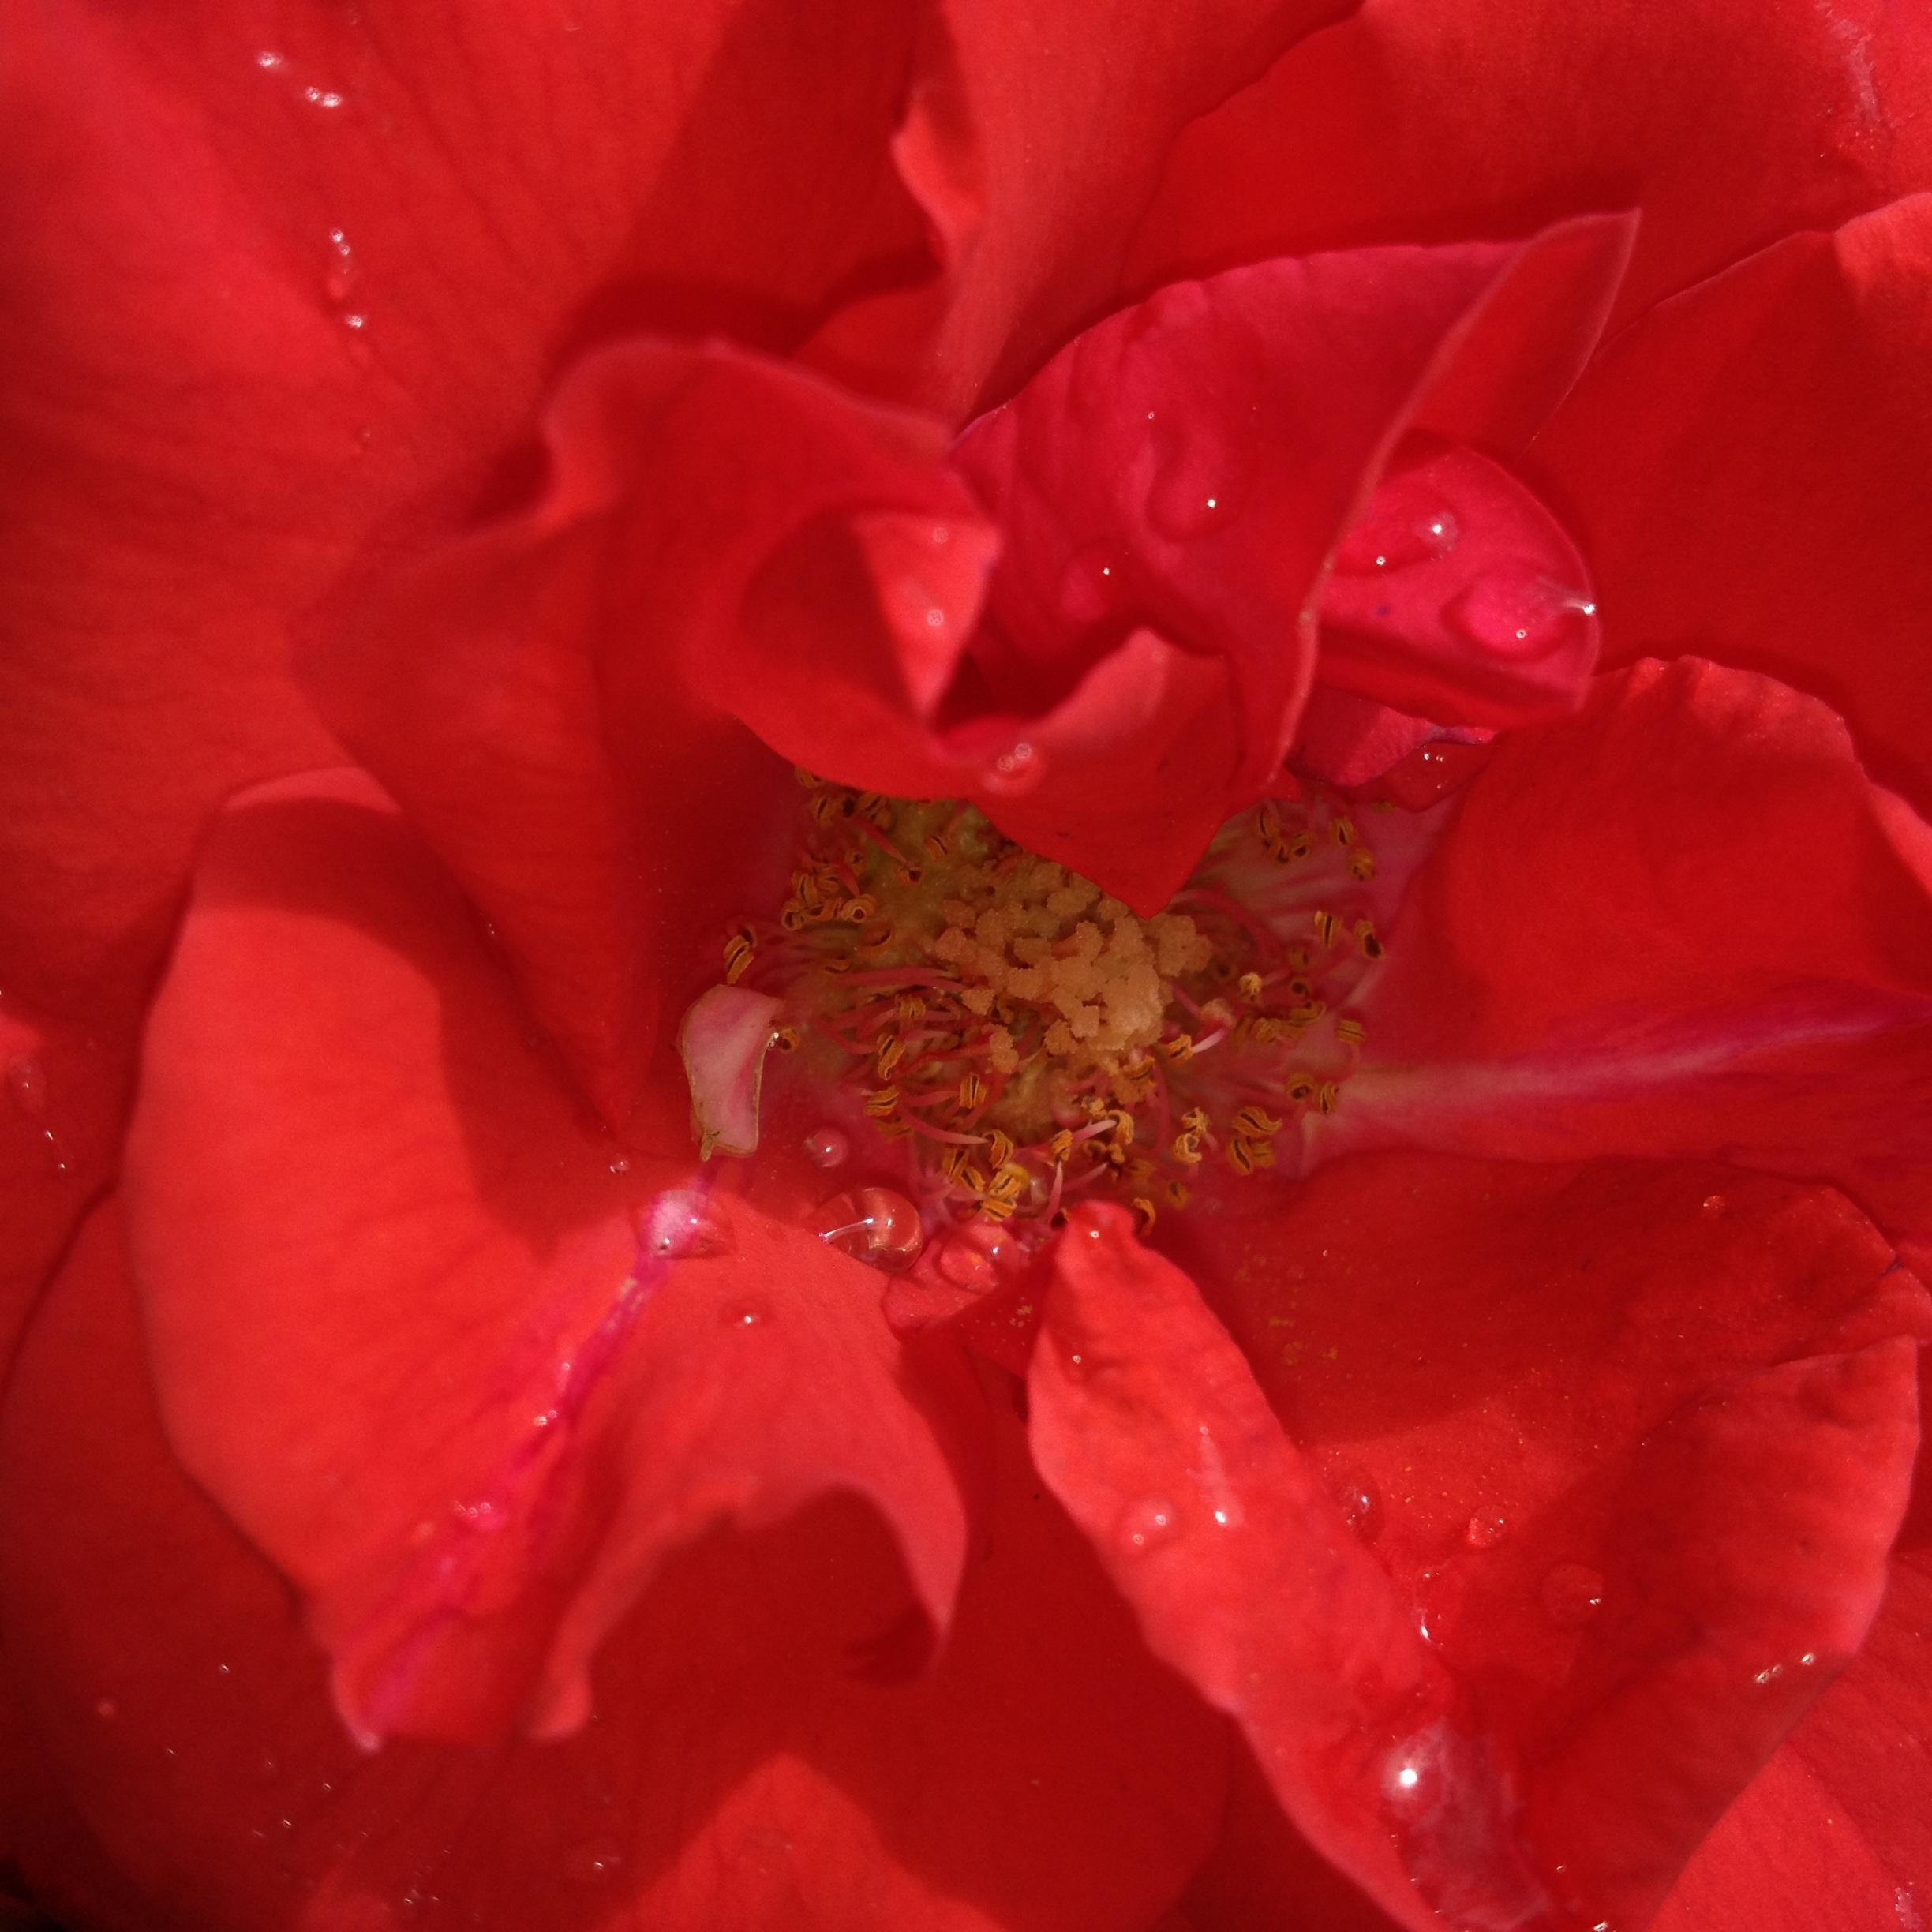
blossom, plant, flower, petal, rose, red, pink, rosa, floribunda, macro photography, flowering plant, garden roses, rose family, land plant